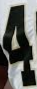
Number: 4